Ondřej Vaculík

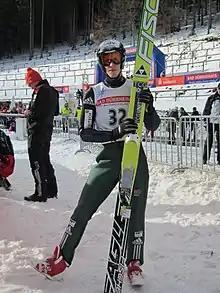
Ondřej Vaculík

Ondřej Vaculík (born May 12, 1986 in Jilemnice) is a Czech ski jumper who has competed since 2002. At the 2006 Winter Olympics in Turin, he finished ninth in the team large hill and 45th in the individual large hill events.